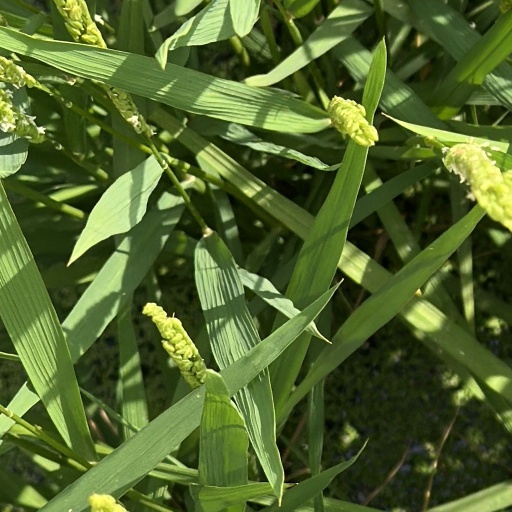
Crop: rice